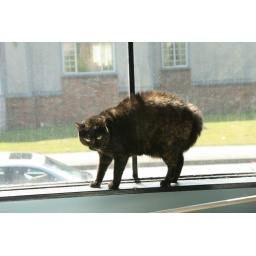
this cat had an encounter with a dog in a living room in vancouver.